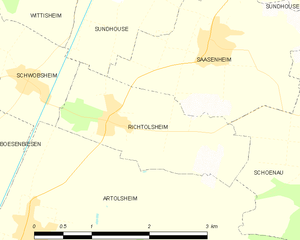
Carte des communes françaises